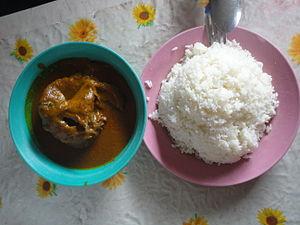
La sauce graine est une sauce rouge préparée à partir de la pulpe du fruit du palmier à huile.